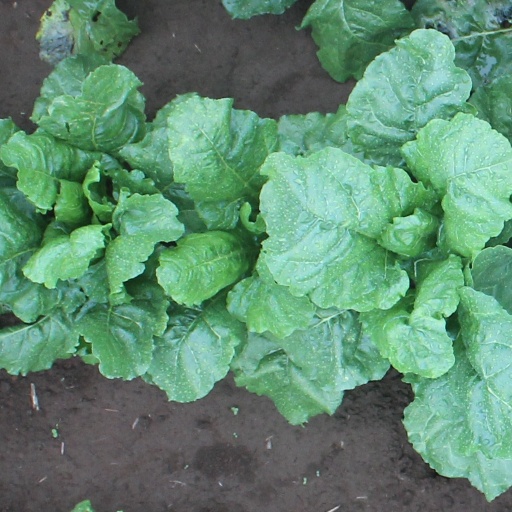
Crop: sugar beet